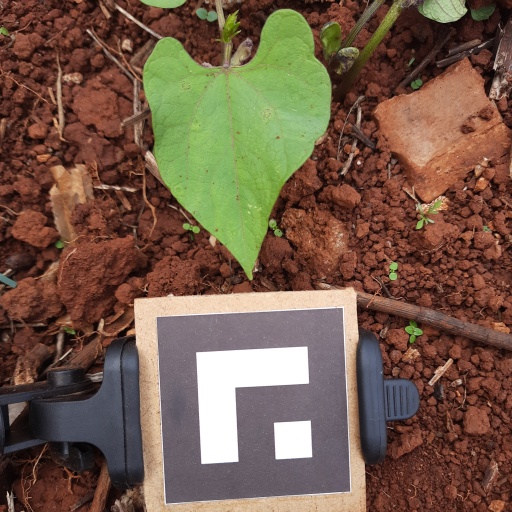
Observations: wavy surface, no eating holes, with soild dust, under shade